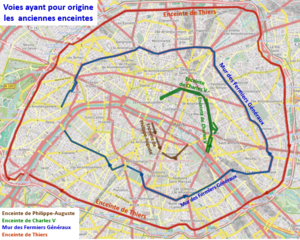
Voies ayant pour origine les anciennes enceintes de Paris
Au fur et à mesure de sa croissance, Paris est entouré de sept enceintes successives, auxquelles s'ajoute une hypothétique enceinte gauloise. Chronologiquement, on compte : l'enceinte gauloise mentionnée, une enceinte gallo-romaine, trois enceintes médiévales dont celle de Philippe Auguste et de Charles V, l'enceinte de Louis XIII, dite des Fossés jaunes, l'enceinte des Fermiers généraux, et l'enceinte de Thiers. Ainsi, depuis l’Antiquité jusqu'au XXᵉ siècle, Paris est toujours entouré d'enceintes, sauf pendant un siècle, de 1670 à 1785 qui correspond à la date du début de la construction du mur des Fermiers généraux.
Le tracé des voies parisiennes qui détermine la forme radioconcentrique du plan de la ville, associant liaisons en étoile du centre à la périphérie et rocades, est le fruit d’une longue histoire, de l’Antiquité jusqu’au début du XXᵉ siècle, époque où la physionomie de Paris est pour l’essentiel fixée après les travaux d’Haussmann et l’achèvement de son plan sous la IIIᵉ République.